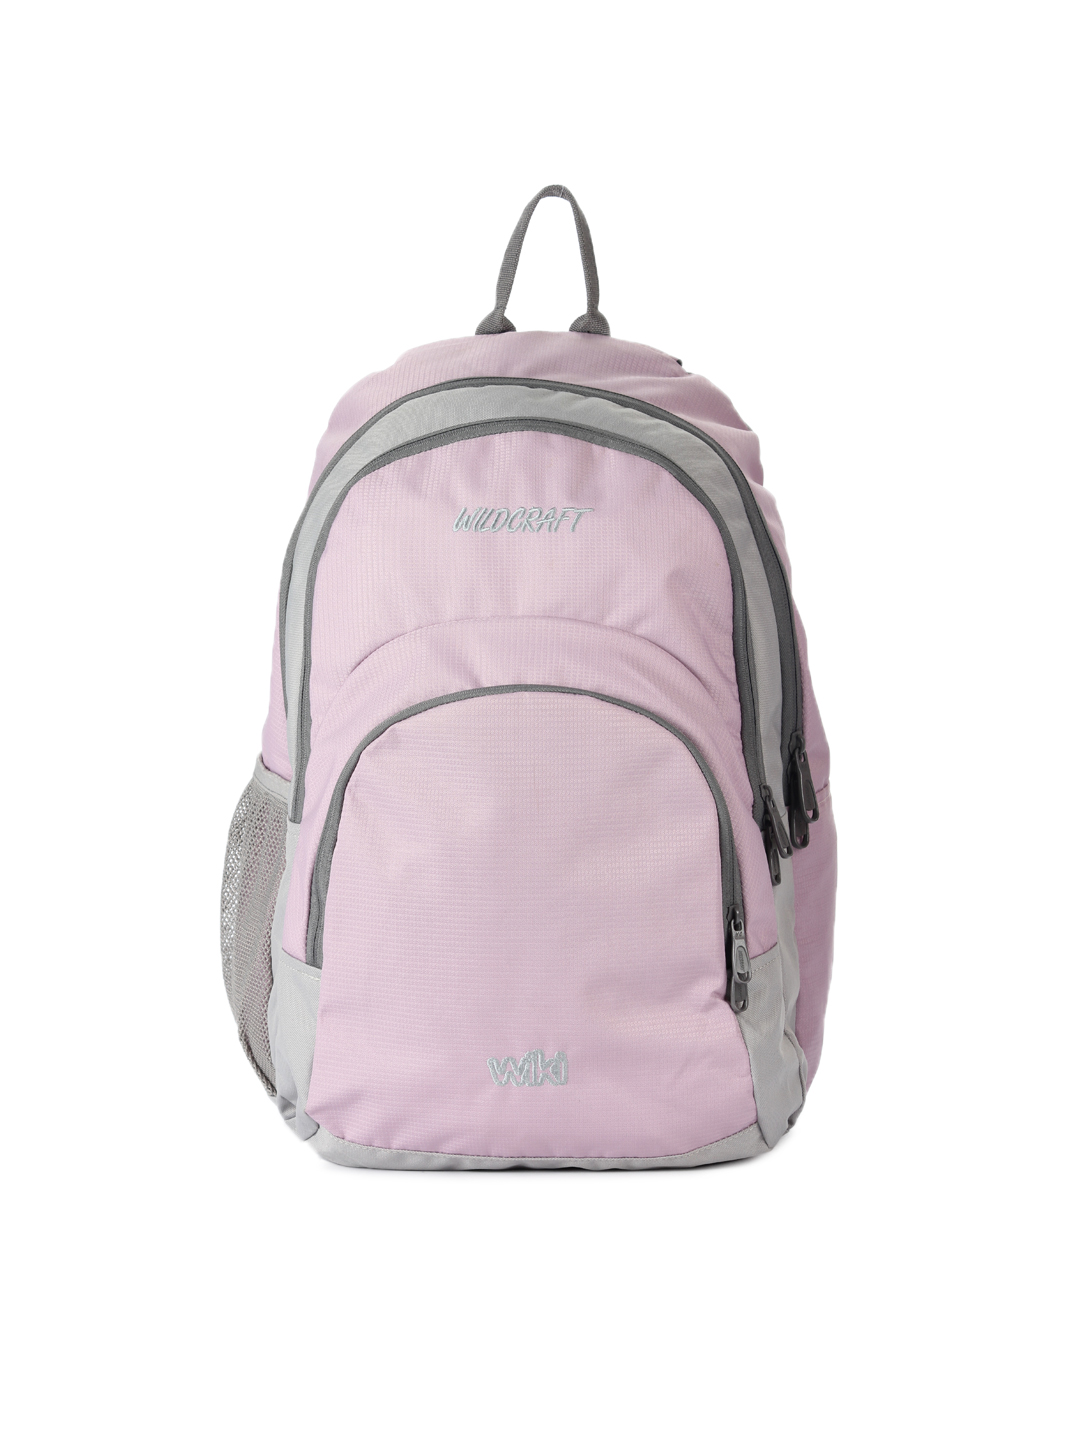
Wildcraft Women Pink Backpack
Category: Accessories / Bags / Backpacks
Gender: Women
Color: Pink
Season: Spring 2013
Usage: Casual